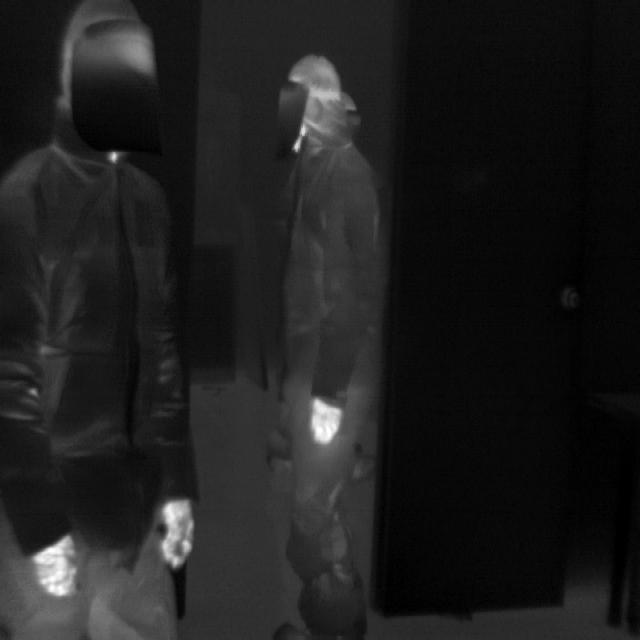
Detected objects:
label: person
label: person